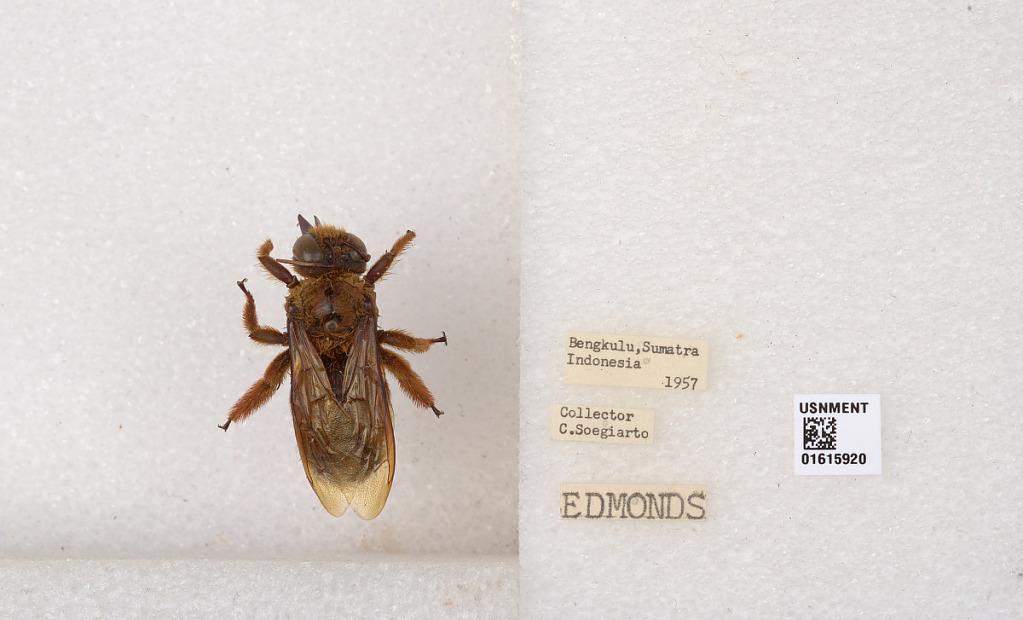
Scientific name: Xylocopa (Nyctomelitta) myops Ritsema
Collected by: M. Silva.
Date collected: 1957-1-1
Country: Indonesia
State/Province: Bengkulu
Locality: Bengkulu, Sumatra